Permanent makeup

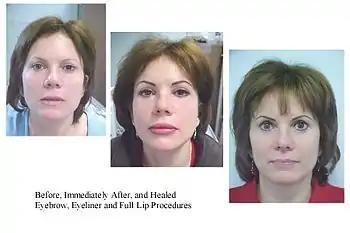
Permanent makeup: before, immediately after, and healed – brow, eyeliner, and lip procedures

Permanent makeup, also known as permanent cosmetics, derma-pigmentation, micro-pigmentation, semi-permanent makeup and cosmetic tattooing, is a cosmetic technique which employs tattooing techniques to replicate the appearance of traditional makeup, such as for eye liner, eyebrows, and lip color. Permanent makeup is done for both aesthetic and medical purposes, as it is sometimes used after reconstructive surgery.